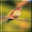
Label: bird